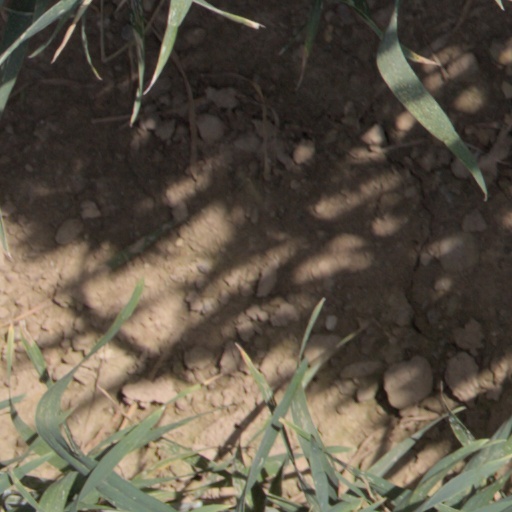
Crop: wheat